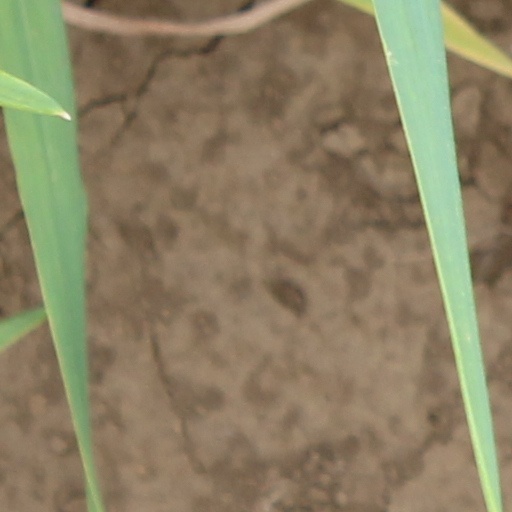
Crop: wheat